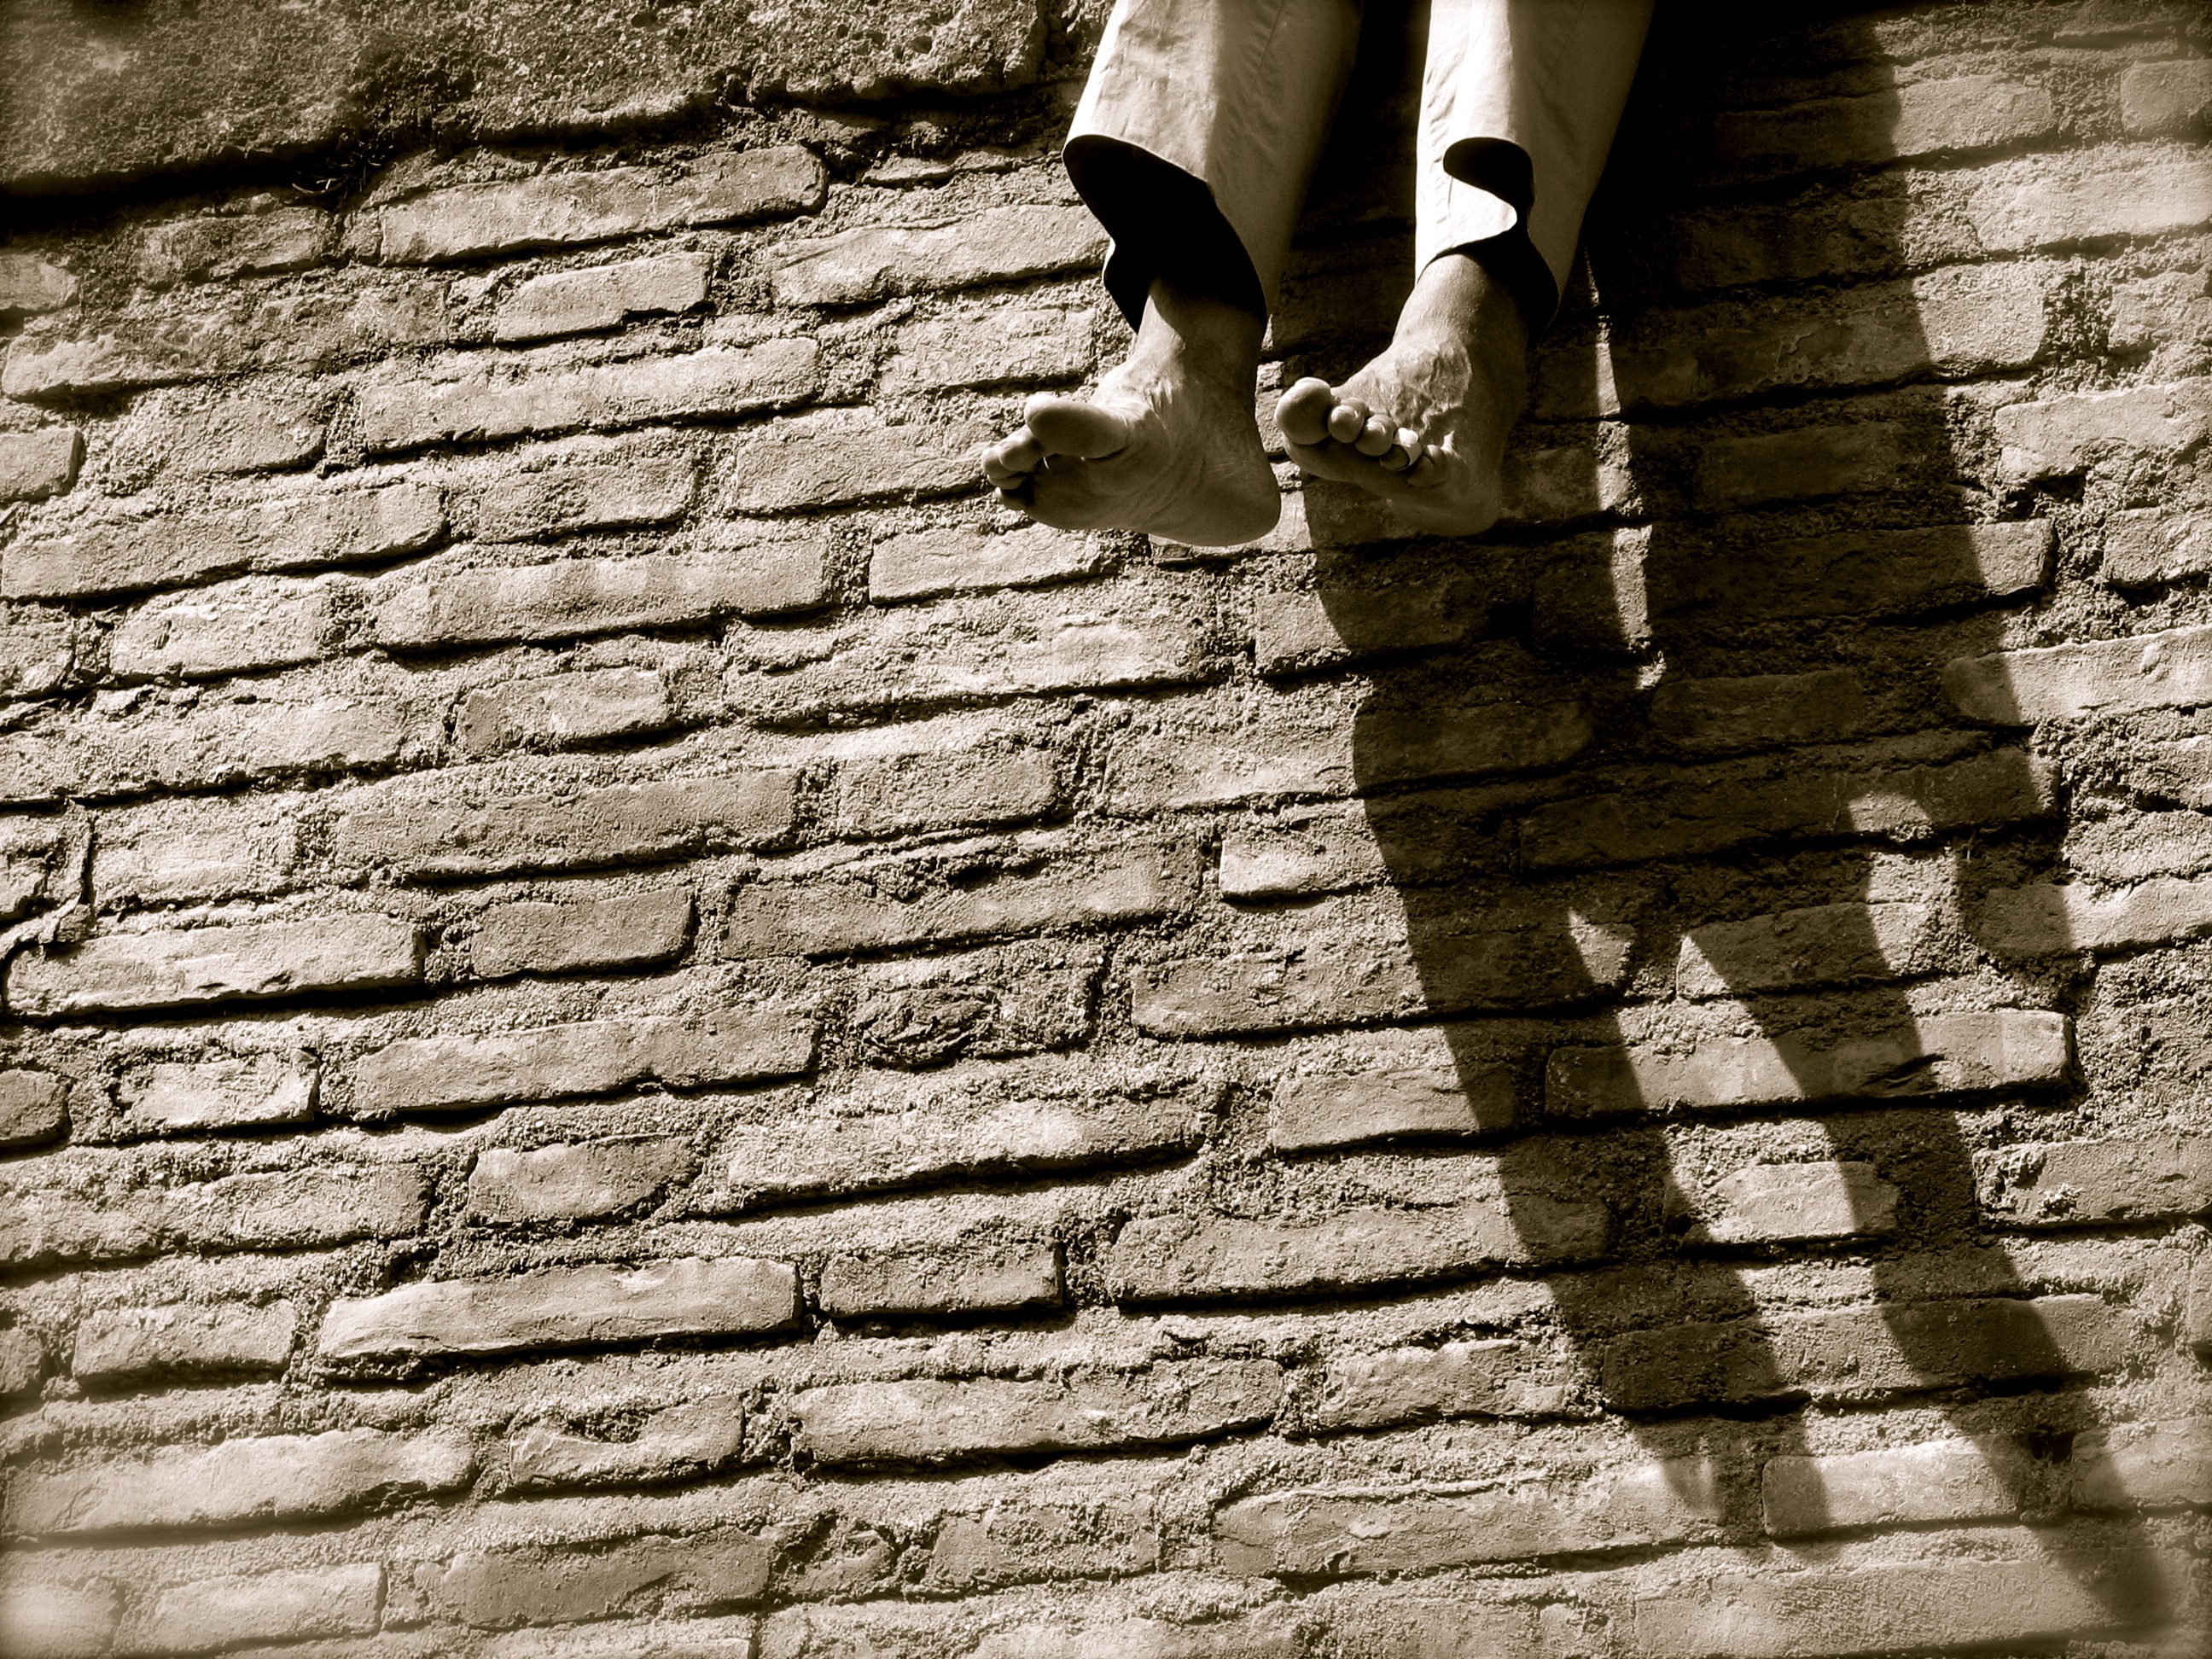
rock, wood, white, feet, cobblestone, wall, relax, foot, shadow, gray, stone wall, monochrome, brick, material, relaxation, temple, flooring, road surface, ancient history